Operation EF (1941)

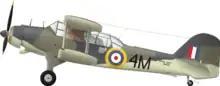

Little opposition from the was expected, despite the intensity of German ground operations in the direction of Murmansk and the Fulmars were thought to be adequate air cover during the attack. The aircrew on "Victorious" were briefed to attack Kirkenes; twelve Albacores of 827 NAS and eight from 828 NAS were armed with torpedoes and escorted by nine Fulmars of 809 NAS. The crews of 827 NAS were to attack ships around the Tower of Kirkenes and Langfjord and those from 828 NAS were to attack Holmengråfjorden and an anchorage east of Renoy Island. Should the harbours be empty, the force from "Victorious" would attack an iron ore plant. Six Swordfish of 812 NAS from "Furious" were armed with torpedoes and three with two bombs and eight incendiary bombs each.